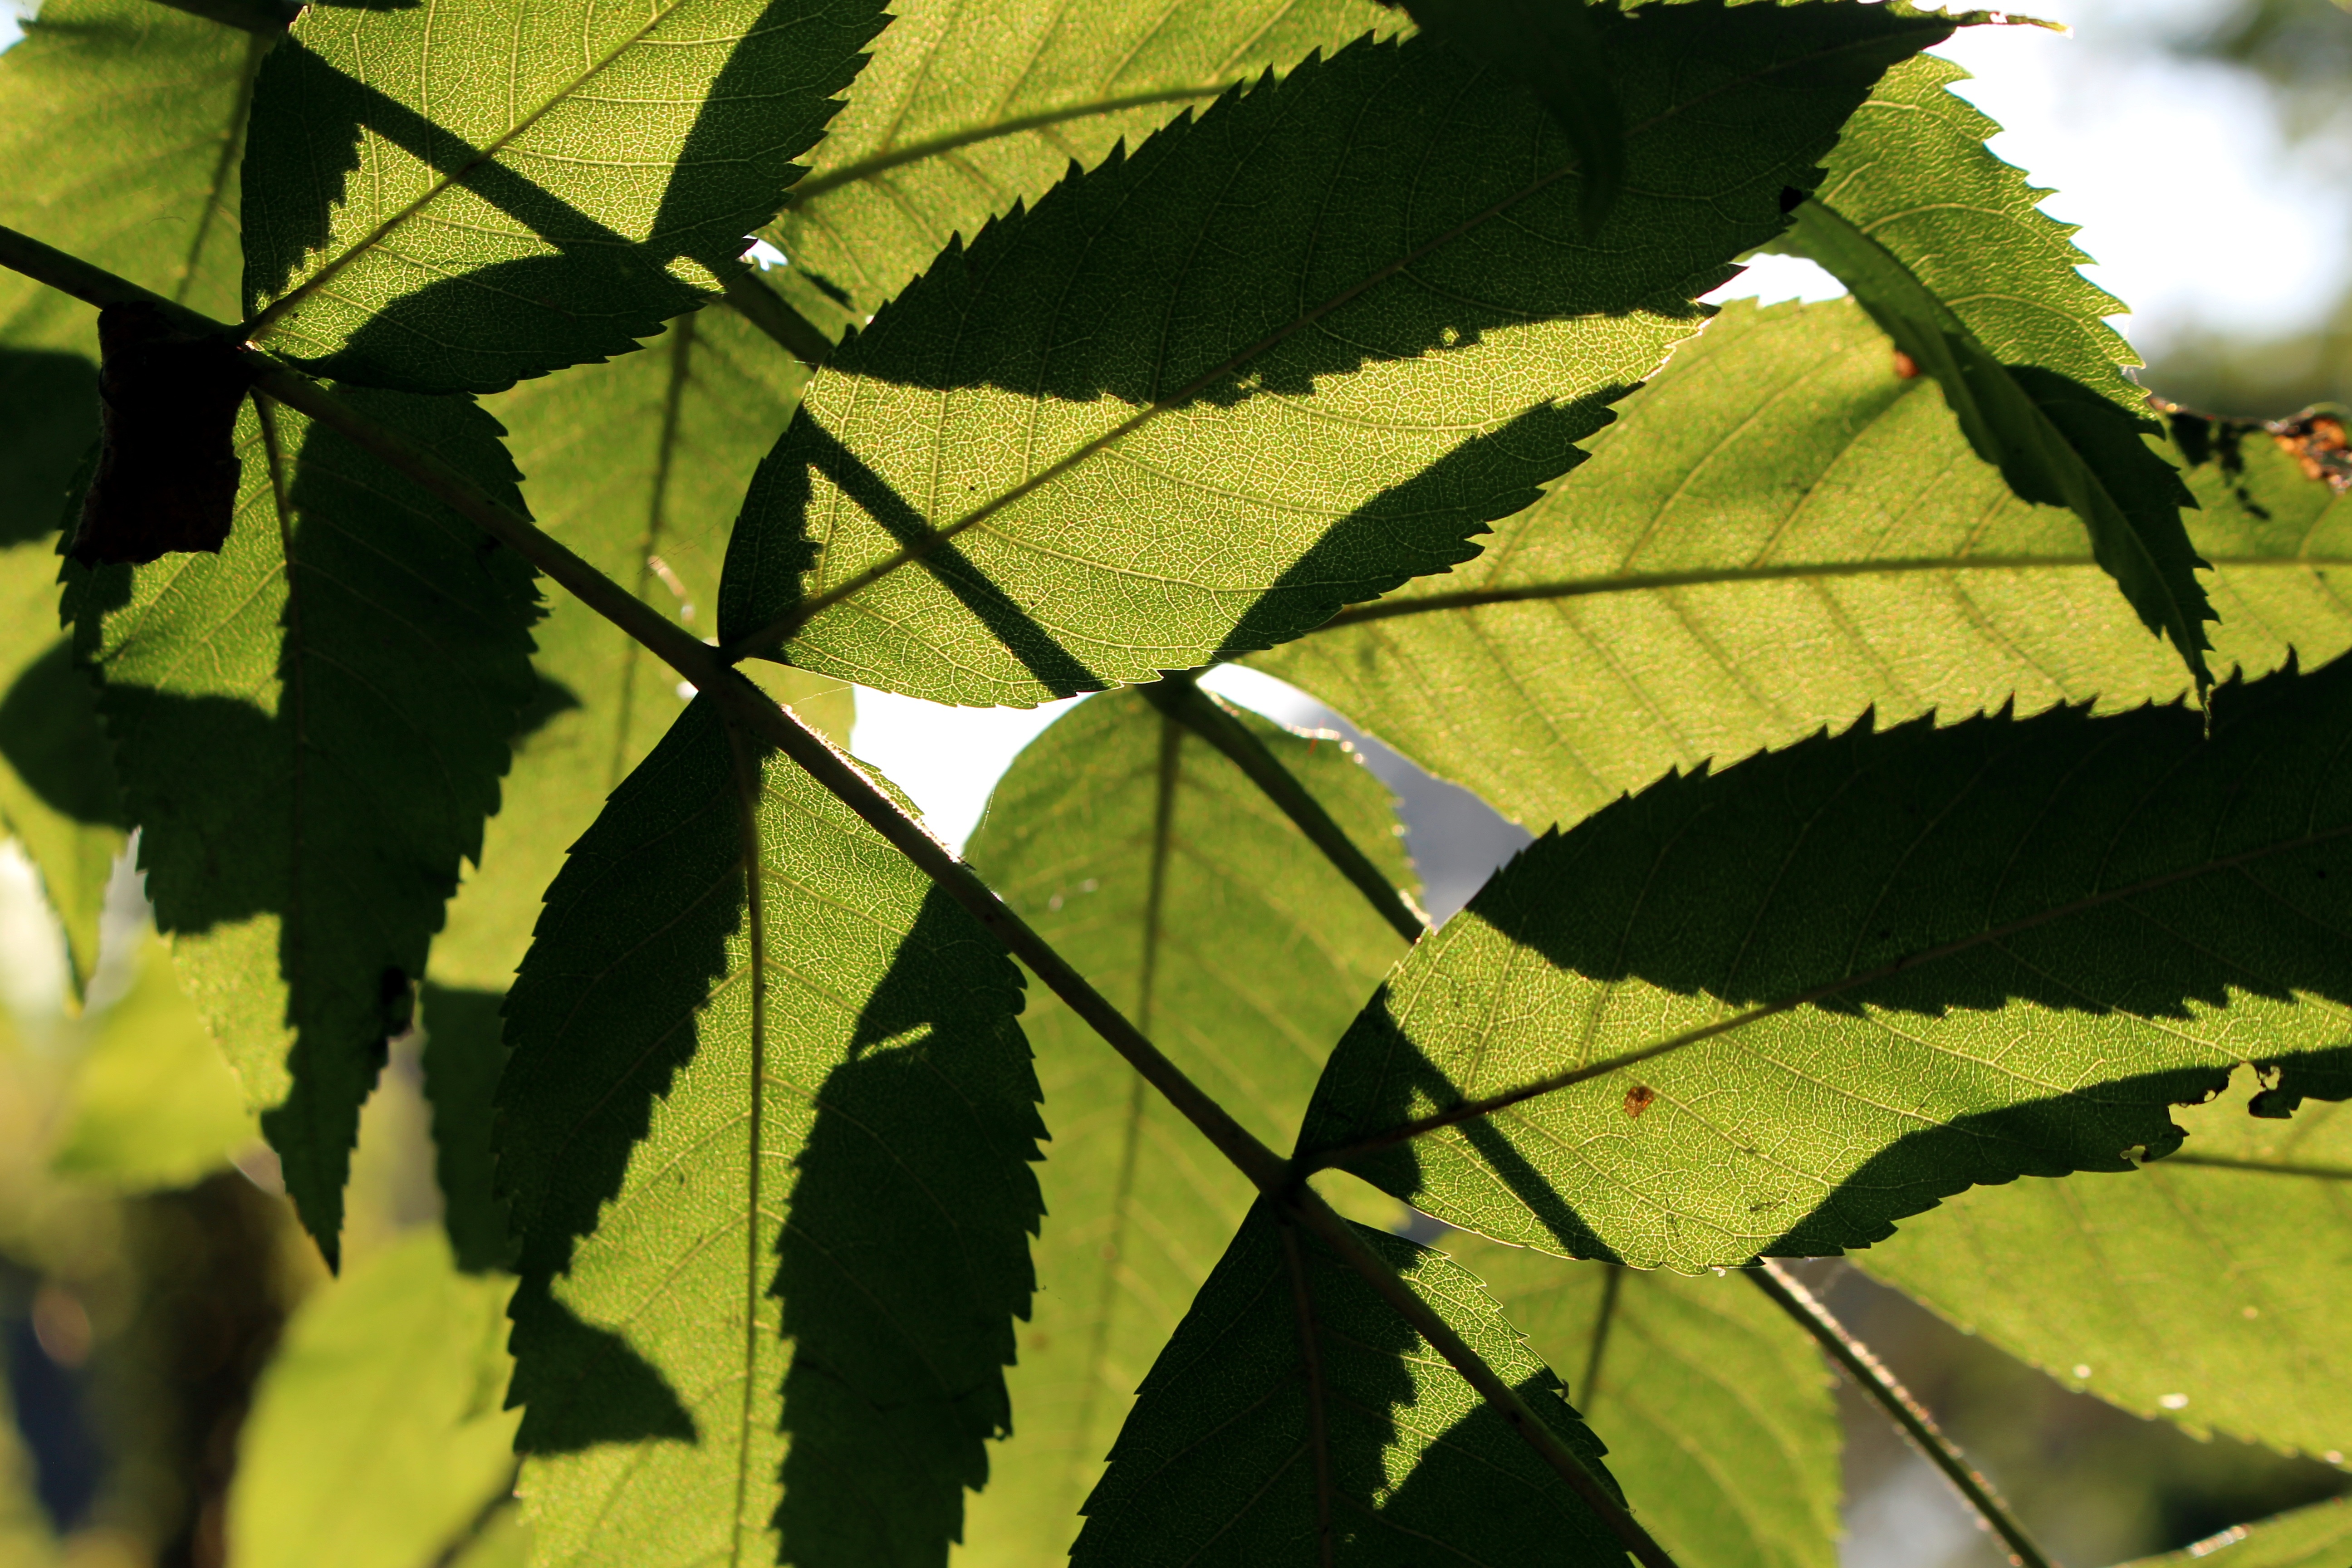
tree, nature, branch, light, plant, sun, sunlight, leaf, flower, foliage, green, autumn, frame, shadow, botany, yellow, flora, season, close up, leaves, back light, macro photography, flowering plant, grape leaves, plant stem, woody plant, land plant